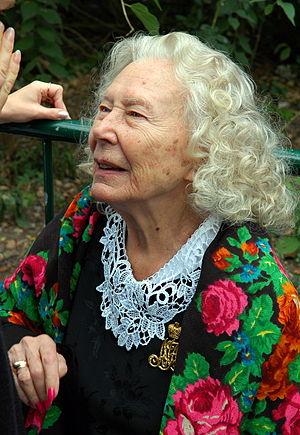
Marina Antonovna Denikina, connue sous le pseudonyme de Marina Grey, est une productrice d’émissions de radio et télévision, essayiste spécialisée en histoire et journaliste française née en 1919 à Krasnodar et décédée à Versailles en novembre 2005.